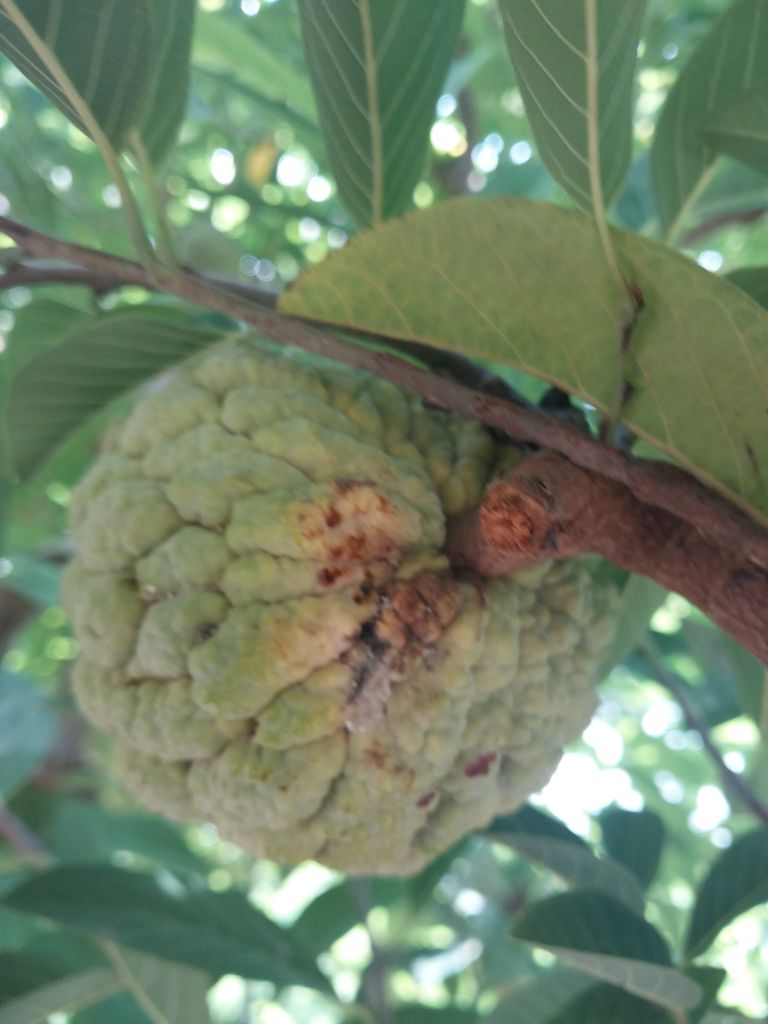
Disease label: Athracnose